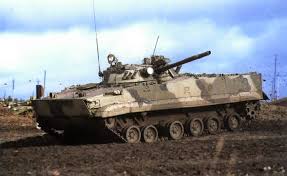
Label: BMP-2